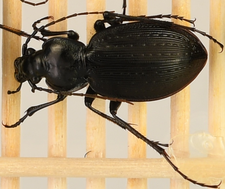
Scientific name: Carabus goryi
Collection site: Mountain Lake Biological Station NEON (MLBS), plot MLBS_009